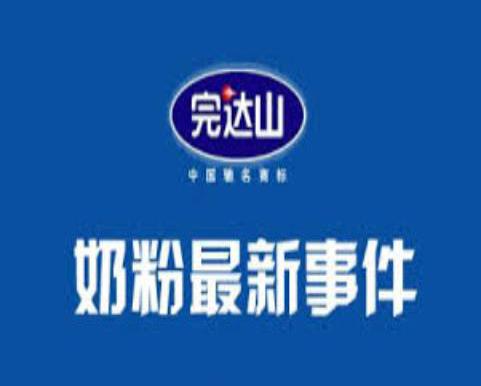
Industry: Food